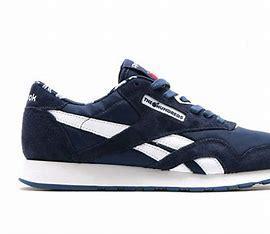
Brand: Reebok
Model: 100